Neil Harbisson

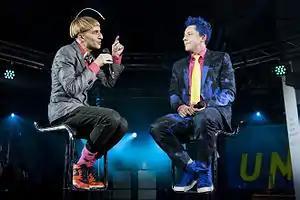
Neil Harbisson giving a talk at the Science Museum, London, 2015

In 2004, Harbisson's British passport renewal was rejected. The UK Passport Office would not allow him to appear with an electronic device on his head. Harbisson wrote back explaining that he identified as a cyborg and that his antenna should be treated as an organ, not a device. After weeks of correspondence, Harbisson's photo was accepted.